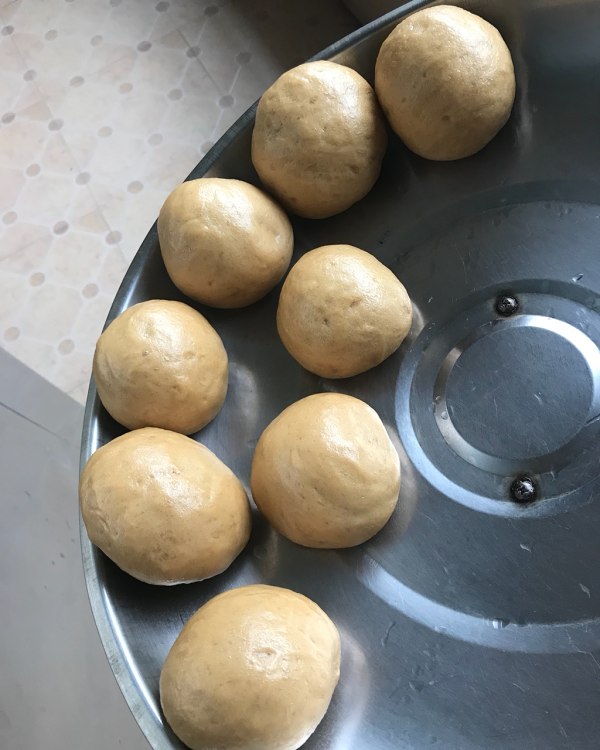
Label: trash